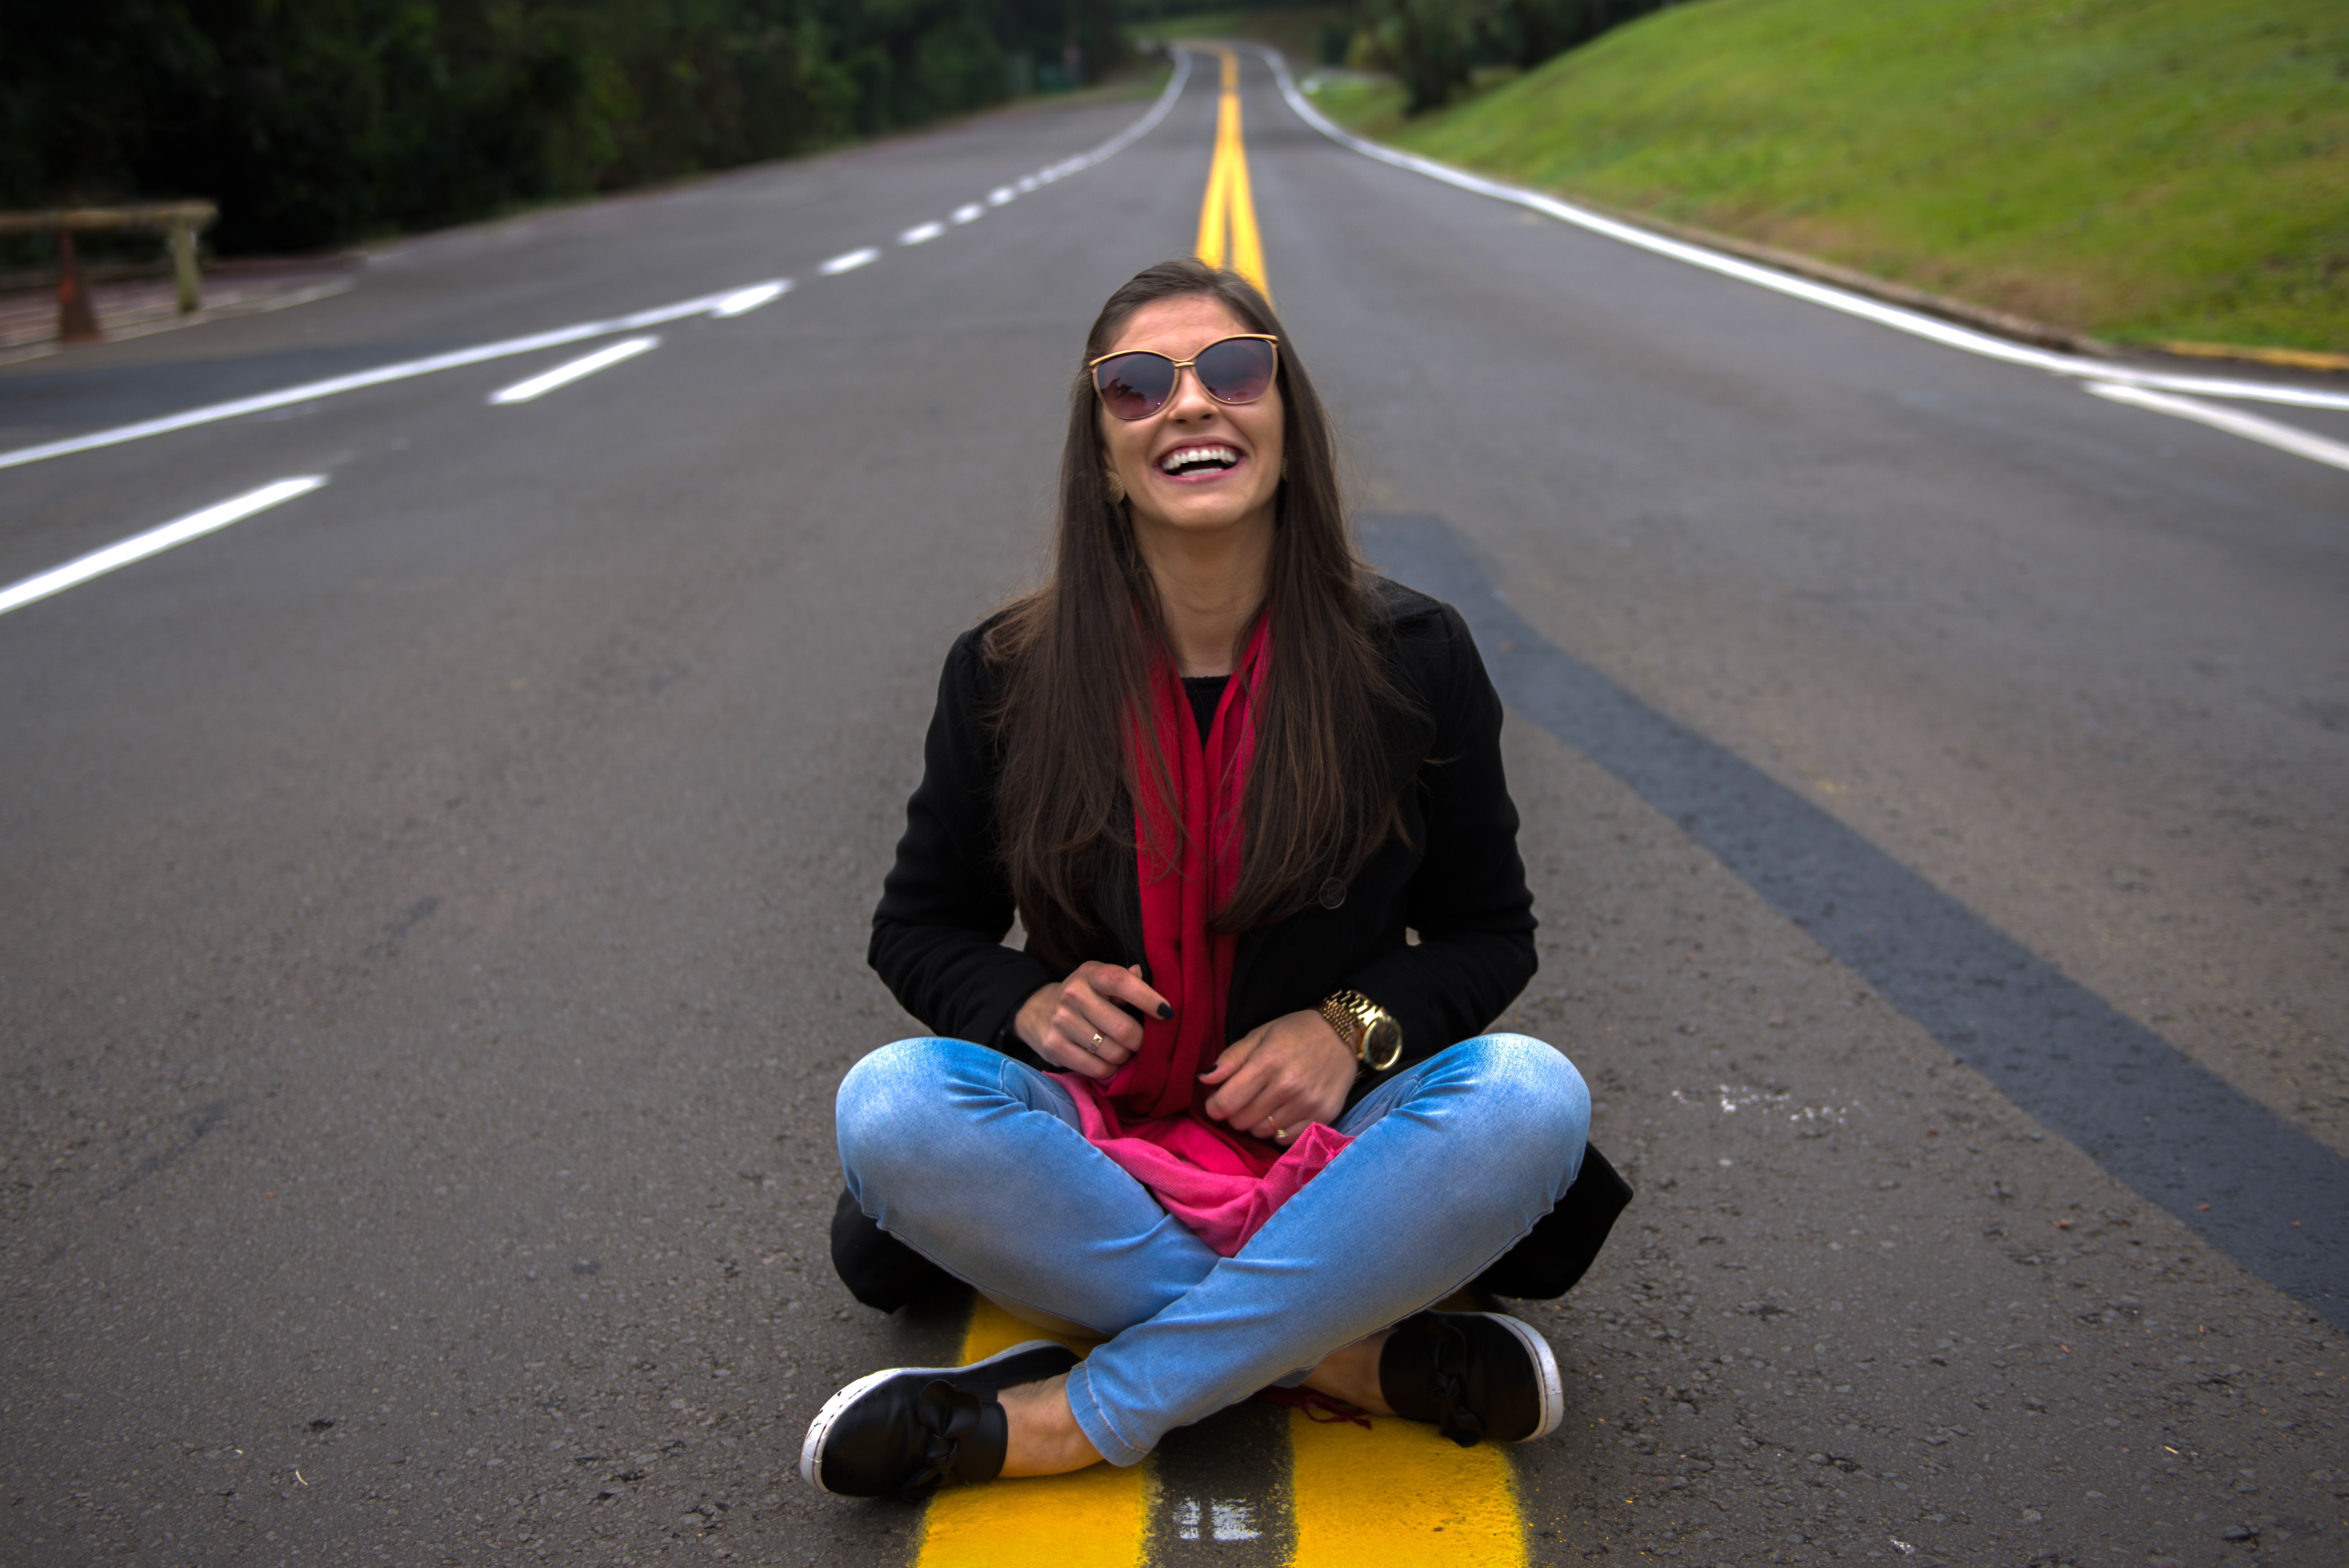
asphalt, fun, sitting, road, longboard, travel, skateboard